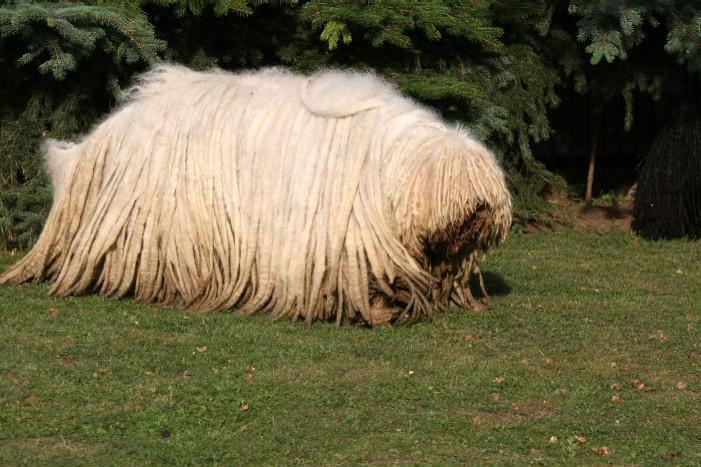
komondor